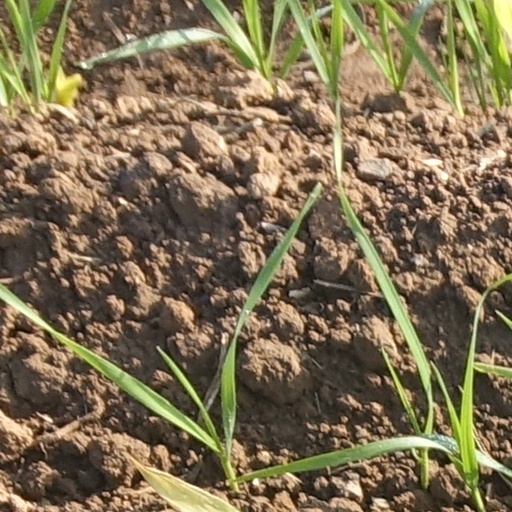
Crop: wheat